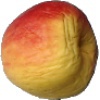
Label: red_yellow_apple